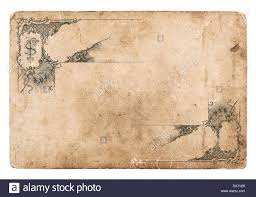
Label: cardboard